2020–21 North American winter

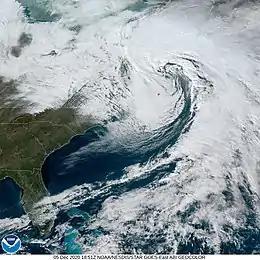
Satellite image of a powerful nor'easter impacting New England on December 5

Winter weather events began in late October in North America, with a crippling and devastating ice storm in the Southern Plains, which later merged with the remnants of Hurricane Zeta and produced more snow in New England. November was generally quiet in terms of winter weather, with only a few minor snow events in the Midwest. Late in the month however, a storm system moved through the Ohio Valley bringing over of snow to Cleveland, and over of snow to areas just south of Lake Erie in northeast Ohio. December began with a nor'easter that impacted parts of New England with heavy snow. Later in the month, a powerful nor'easter brought heavy and impactful snow to widespread areas of the Northeastern United States and southern Canada. Major cities such as New York City, Pittsburgh, and Boston saw over of snow from the system. Areas farther inland saw as much as of snow. Around Christmas week, a powerful blizzard impacted the Midwestern United States and Canada, which also caused severe storms in the Southeast. A powerful extratropical cyclone in the Bering Sea late in the month reached winds of over and a minimum central pressure of west of Alaska. It later moved on to hit Alaska, after only slightly weakening, causing high surf and gusty winds in the Aleutian Islands.